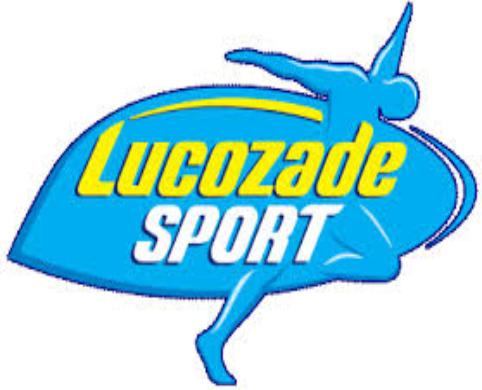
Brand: Lucozade
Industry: Food